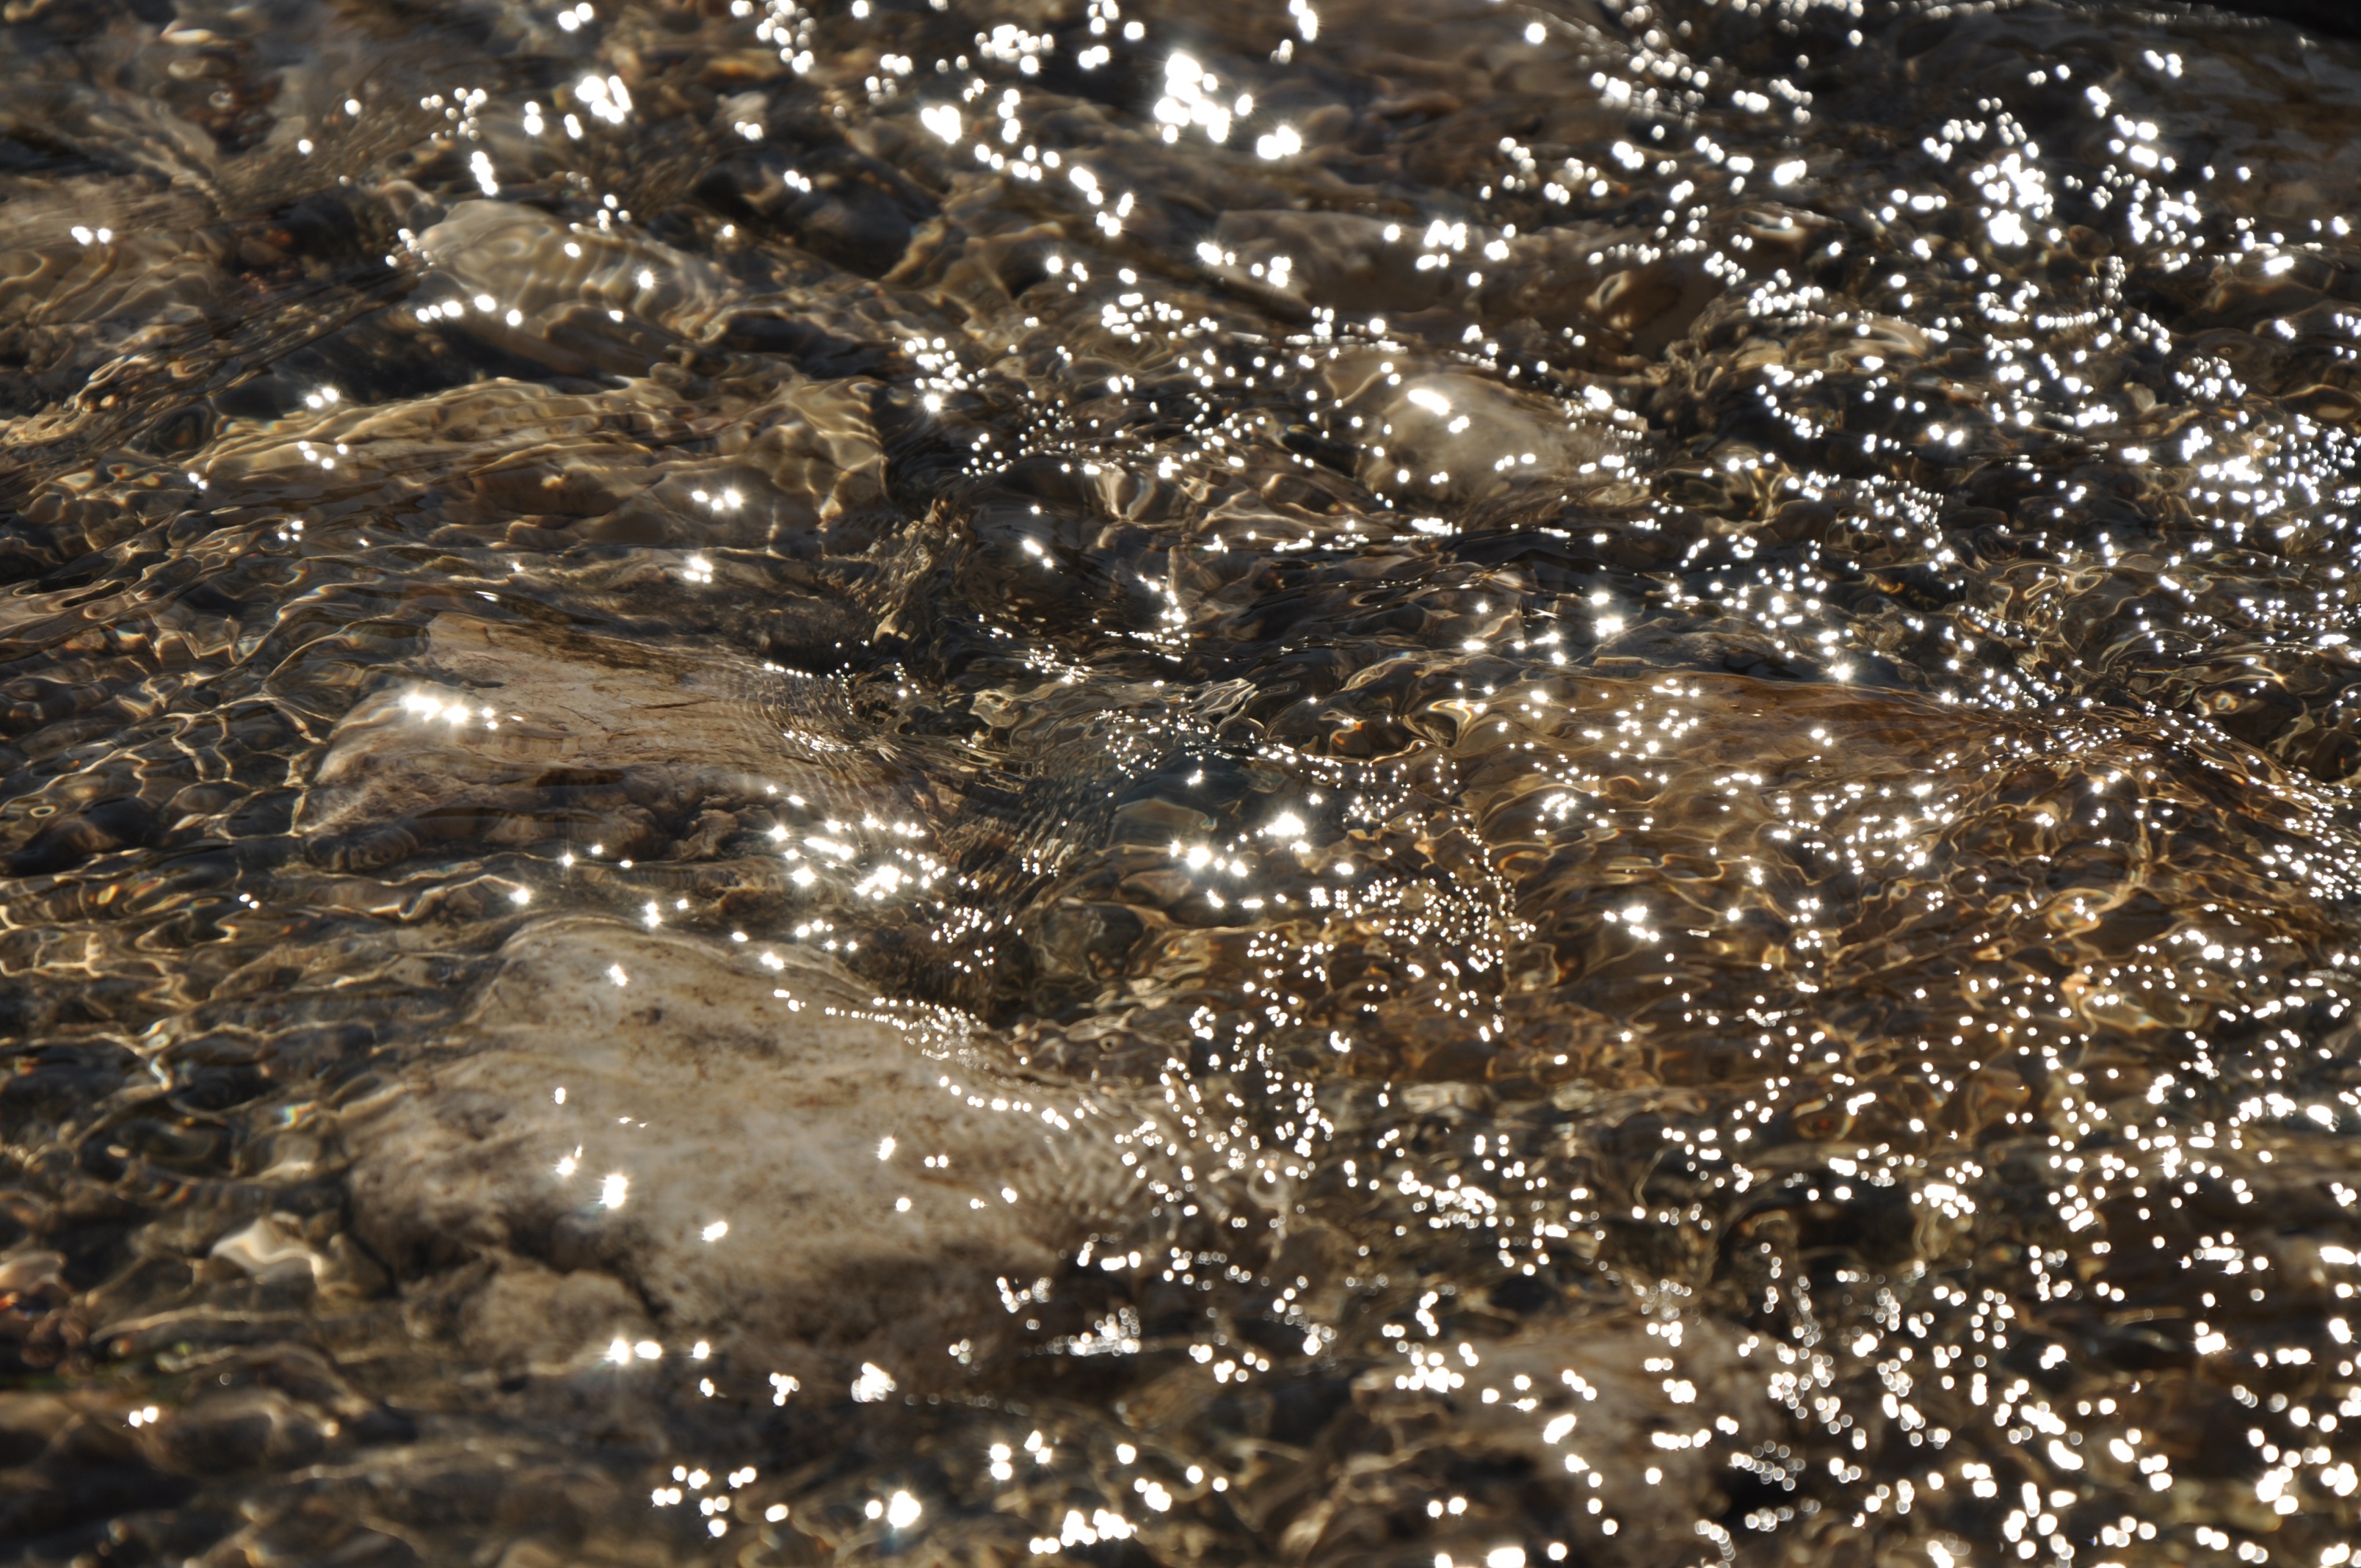
water, nature, rock, creek, river, stream, flow, flowing, natural, fresh, soil, material, transparent, outdoors, background, macro photography